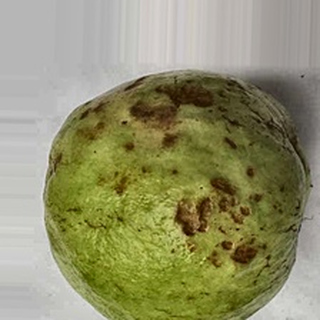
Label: guava_anthracnose